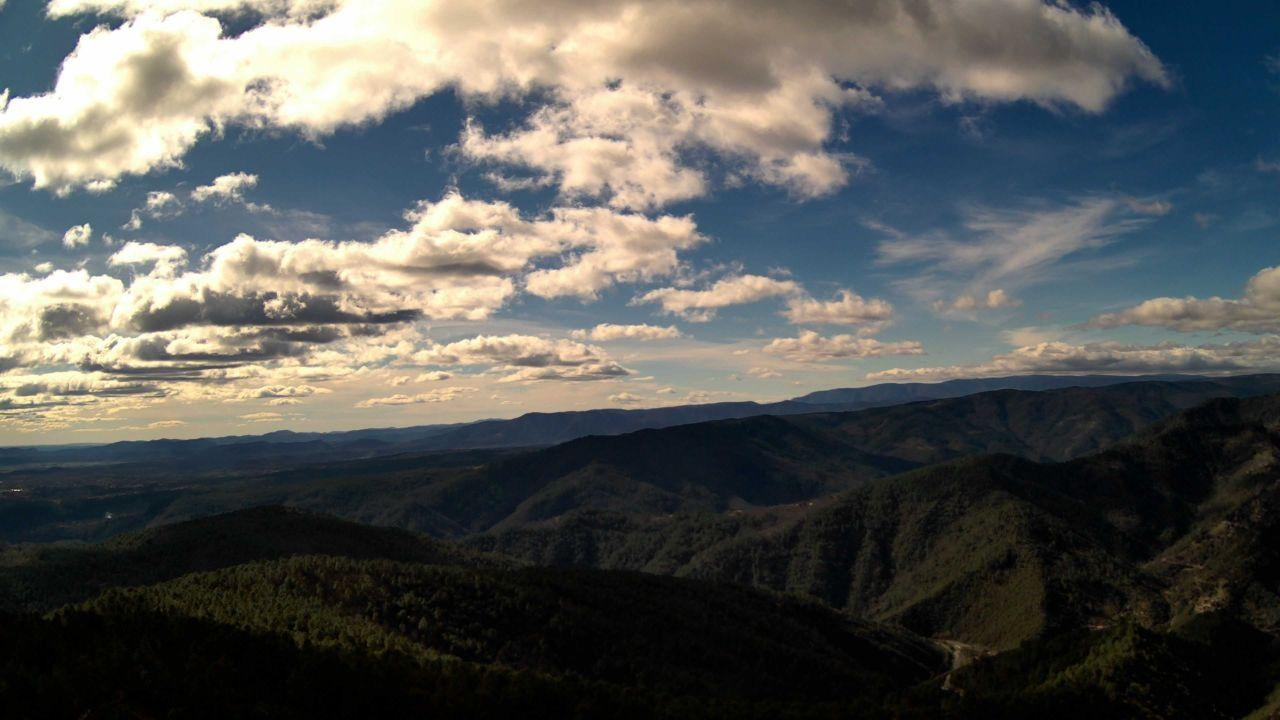
Fire: no
Smoke: yes